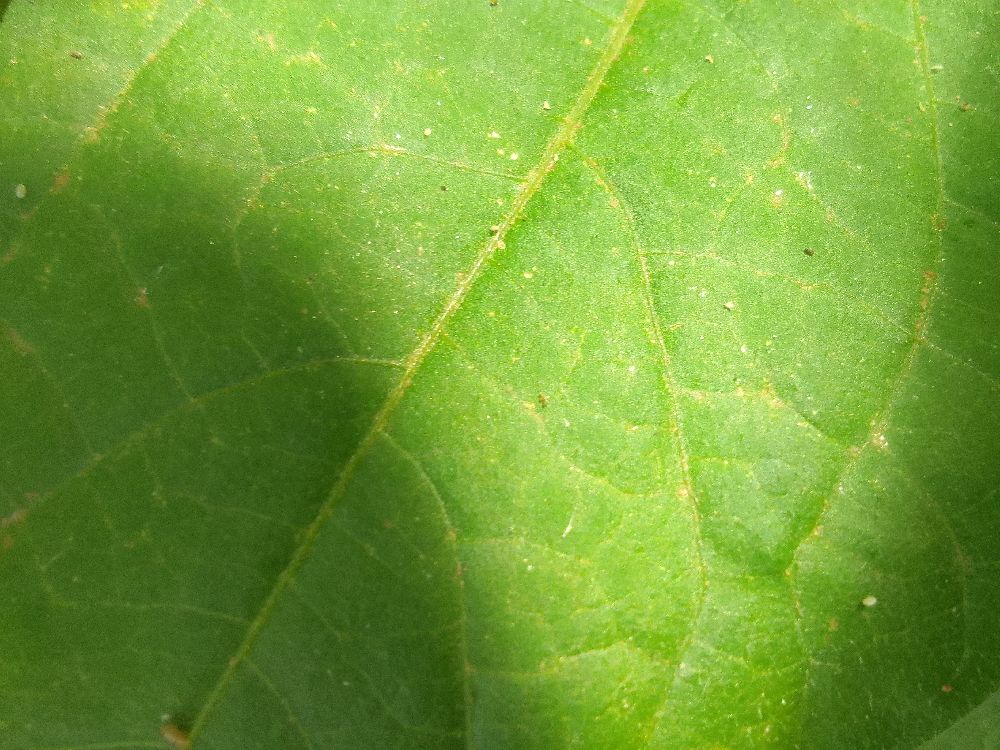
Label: healthy